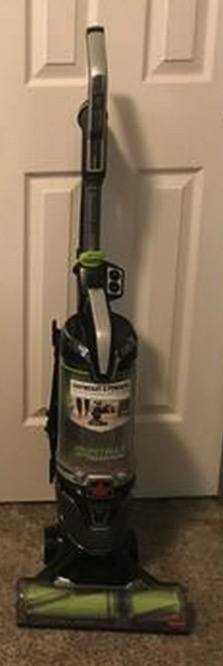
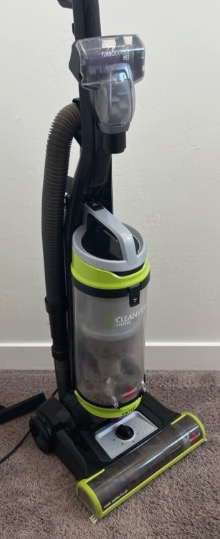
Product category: items_vacuum
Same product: no